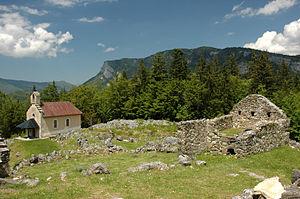
Valchevrière, hameau rasé par les nazis
Valchevrière est un hameau situé sur le territoire de la commune de Villard de Lans, dans le Vercors, abandonné à la fin des années 1930, mais habité de façon sporadique jusqu'à la Seconde Guerre mondiale. Il fut totalement détruit lors de son incendie par les Allemands en juillet 1944.